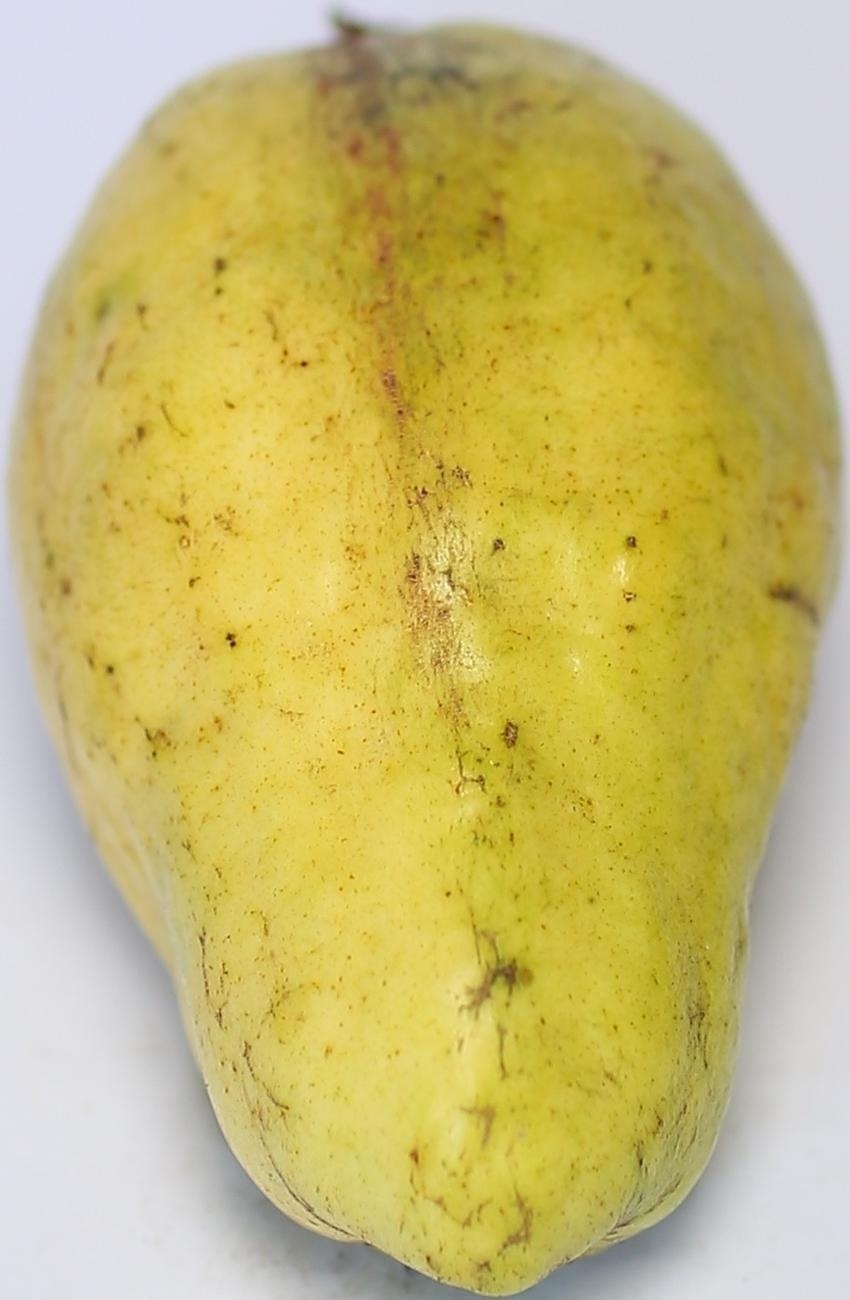
Maturity: mature-green
Variety: thadhrami